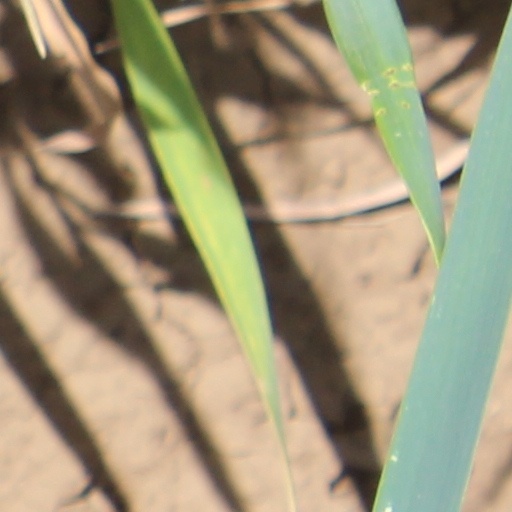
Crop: wheat